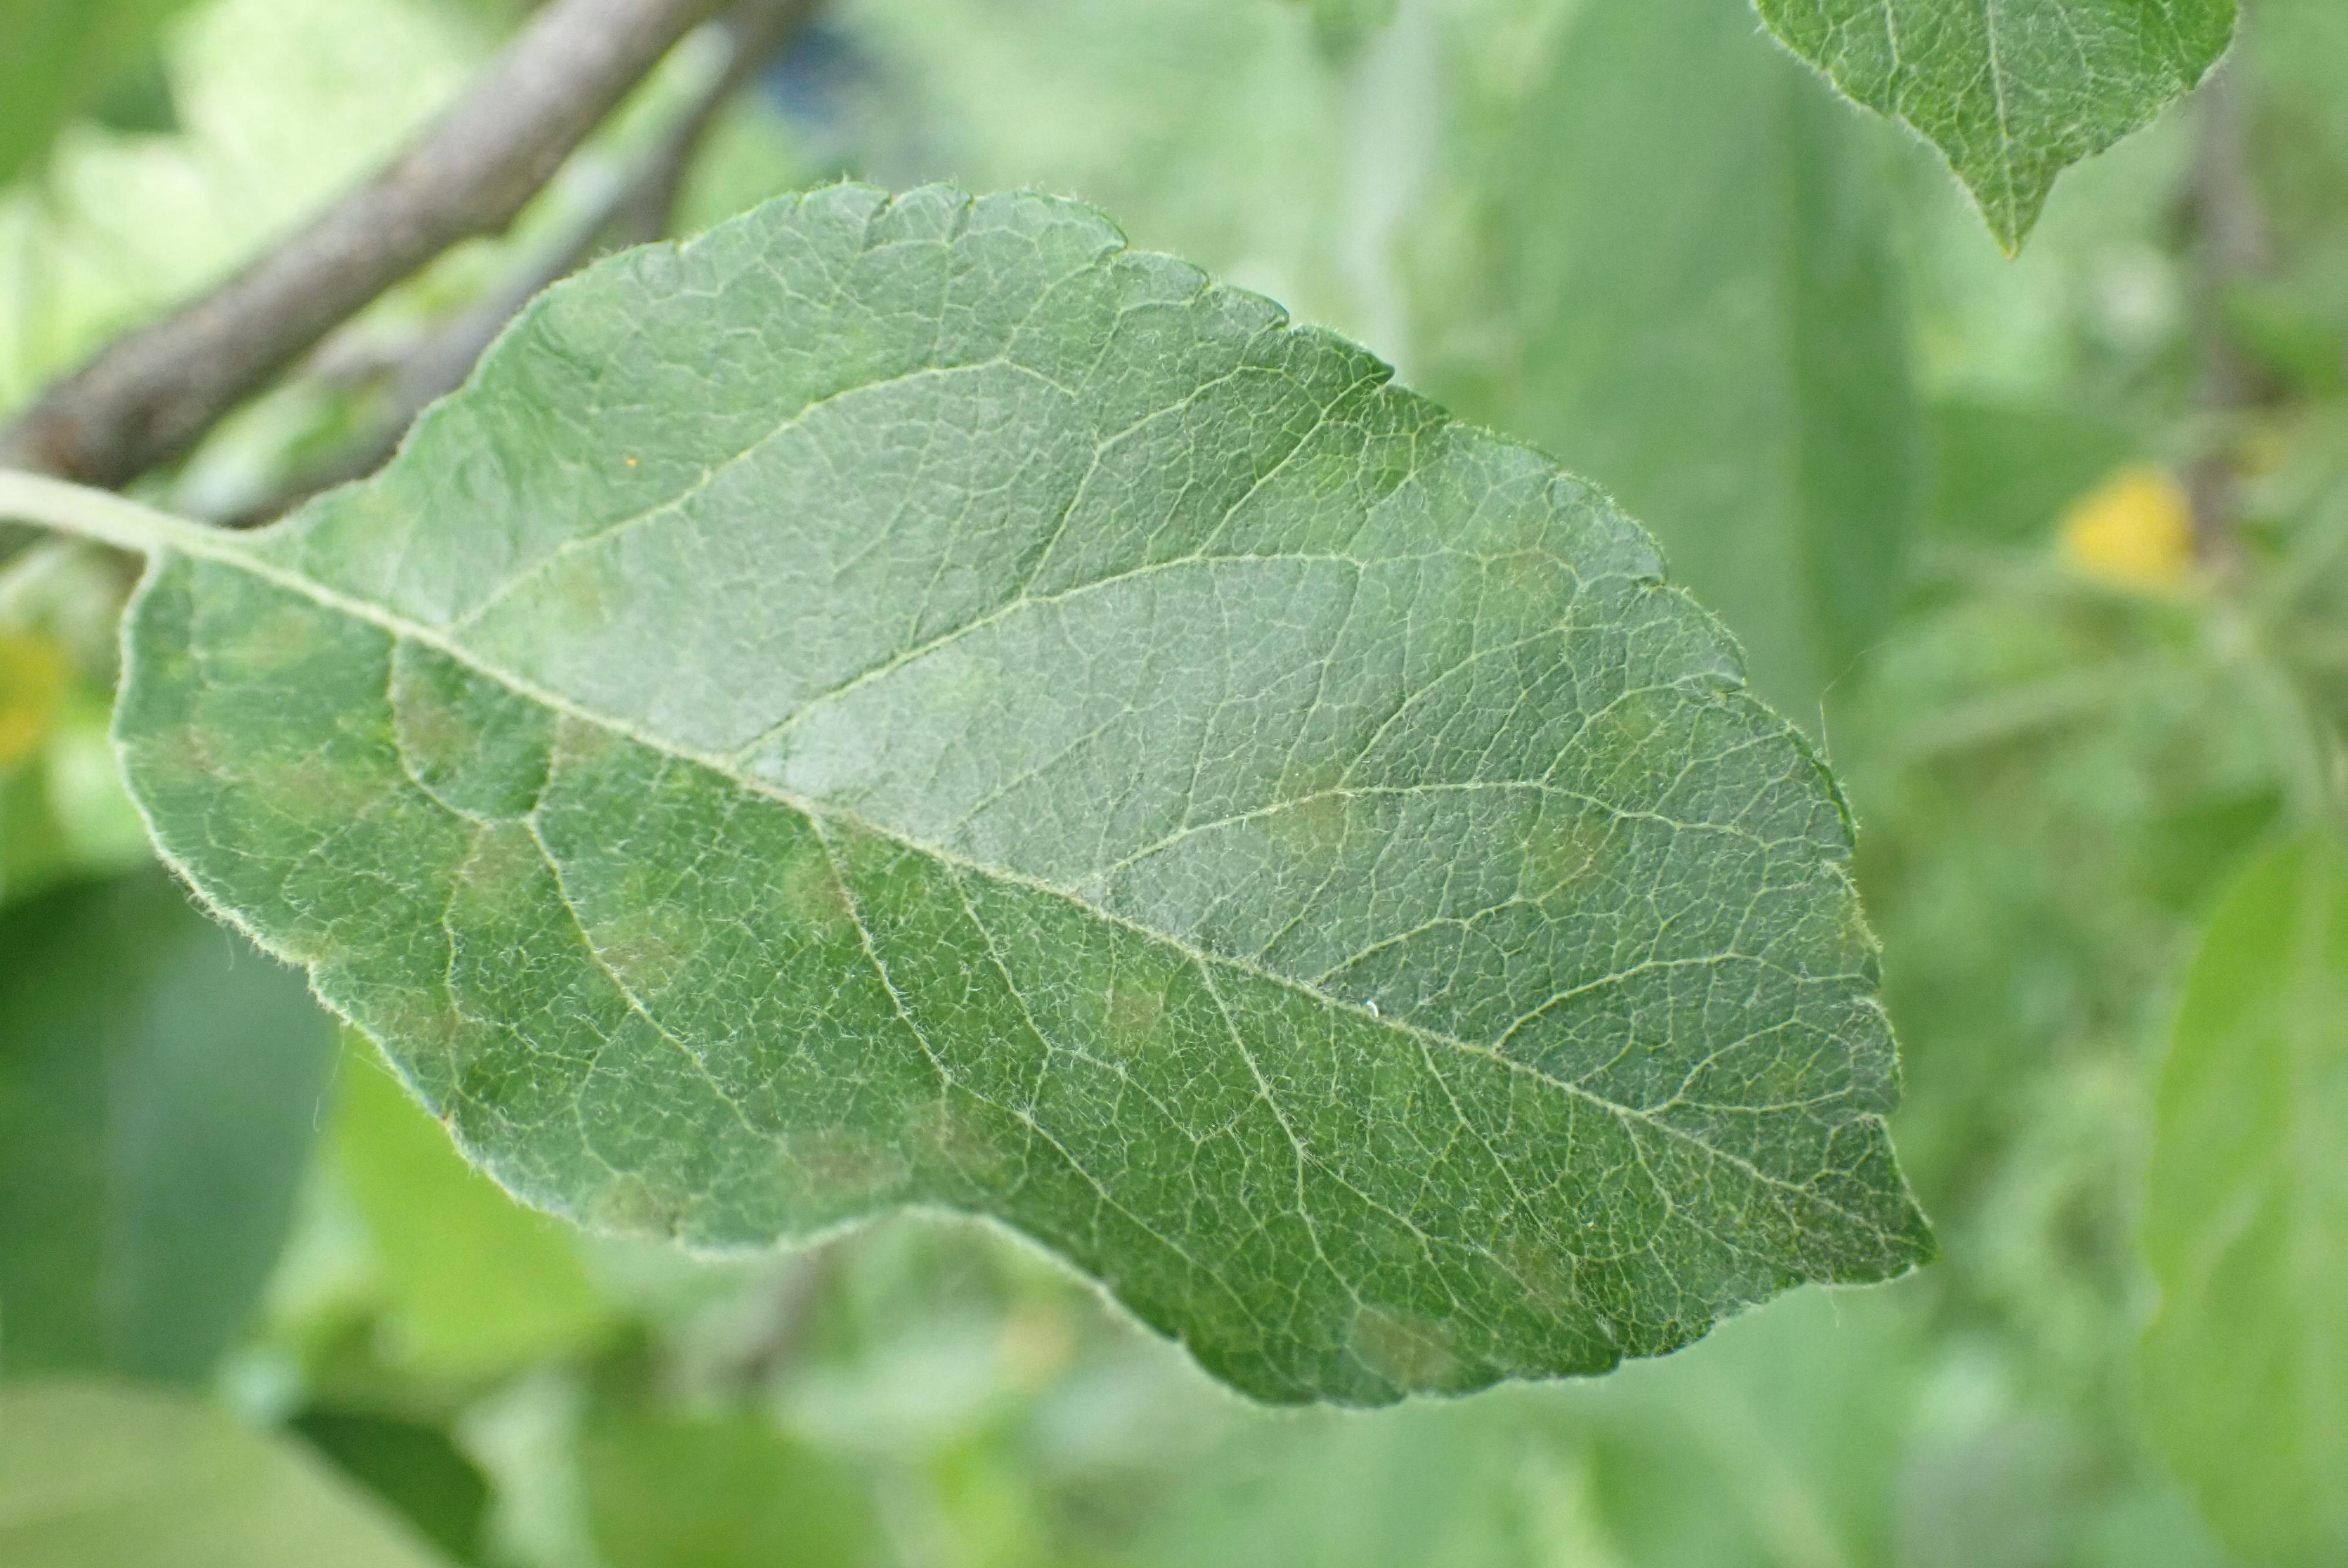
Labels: scab